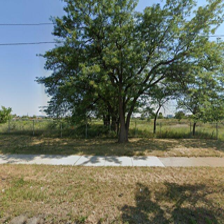
Label: streetView